Polish–Lithuanian occupation of Moscow

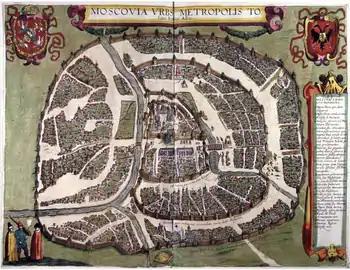
Sigismund's drawing of Moscow, made by the Poles, engraved in 1610. The latest plan for Moscow, drawn up before the destruction of 1612. The plan is rotated 90 degrees: north – right, top – west

The Polish-Lithuanian Commonwealth occupation of Moscow took place between 1610 and 1612 during the Polish intervention in Russia, when the Kremlin was occupied by the Polish garrison with additional Lithuanian units under the command of hetman Stanisław Żółkiewski and assisted by Russian boyars led by Mikhail Saltykov. The occupation coincided with Russia's Time of Troubles.